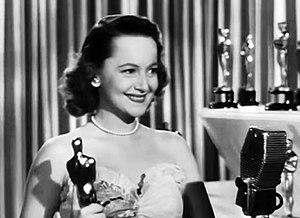
À chacun son destin est un film américain réalisé par Mitchell Leisen, sorti en 1946.